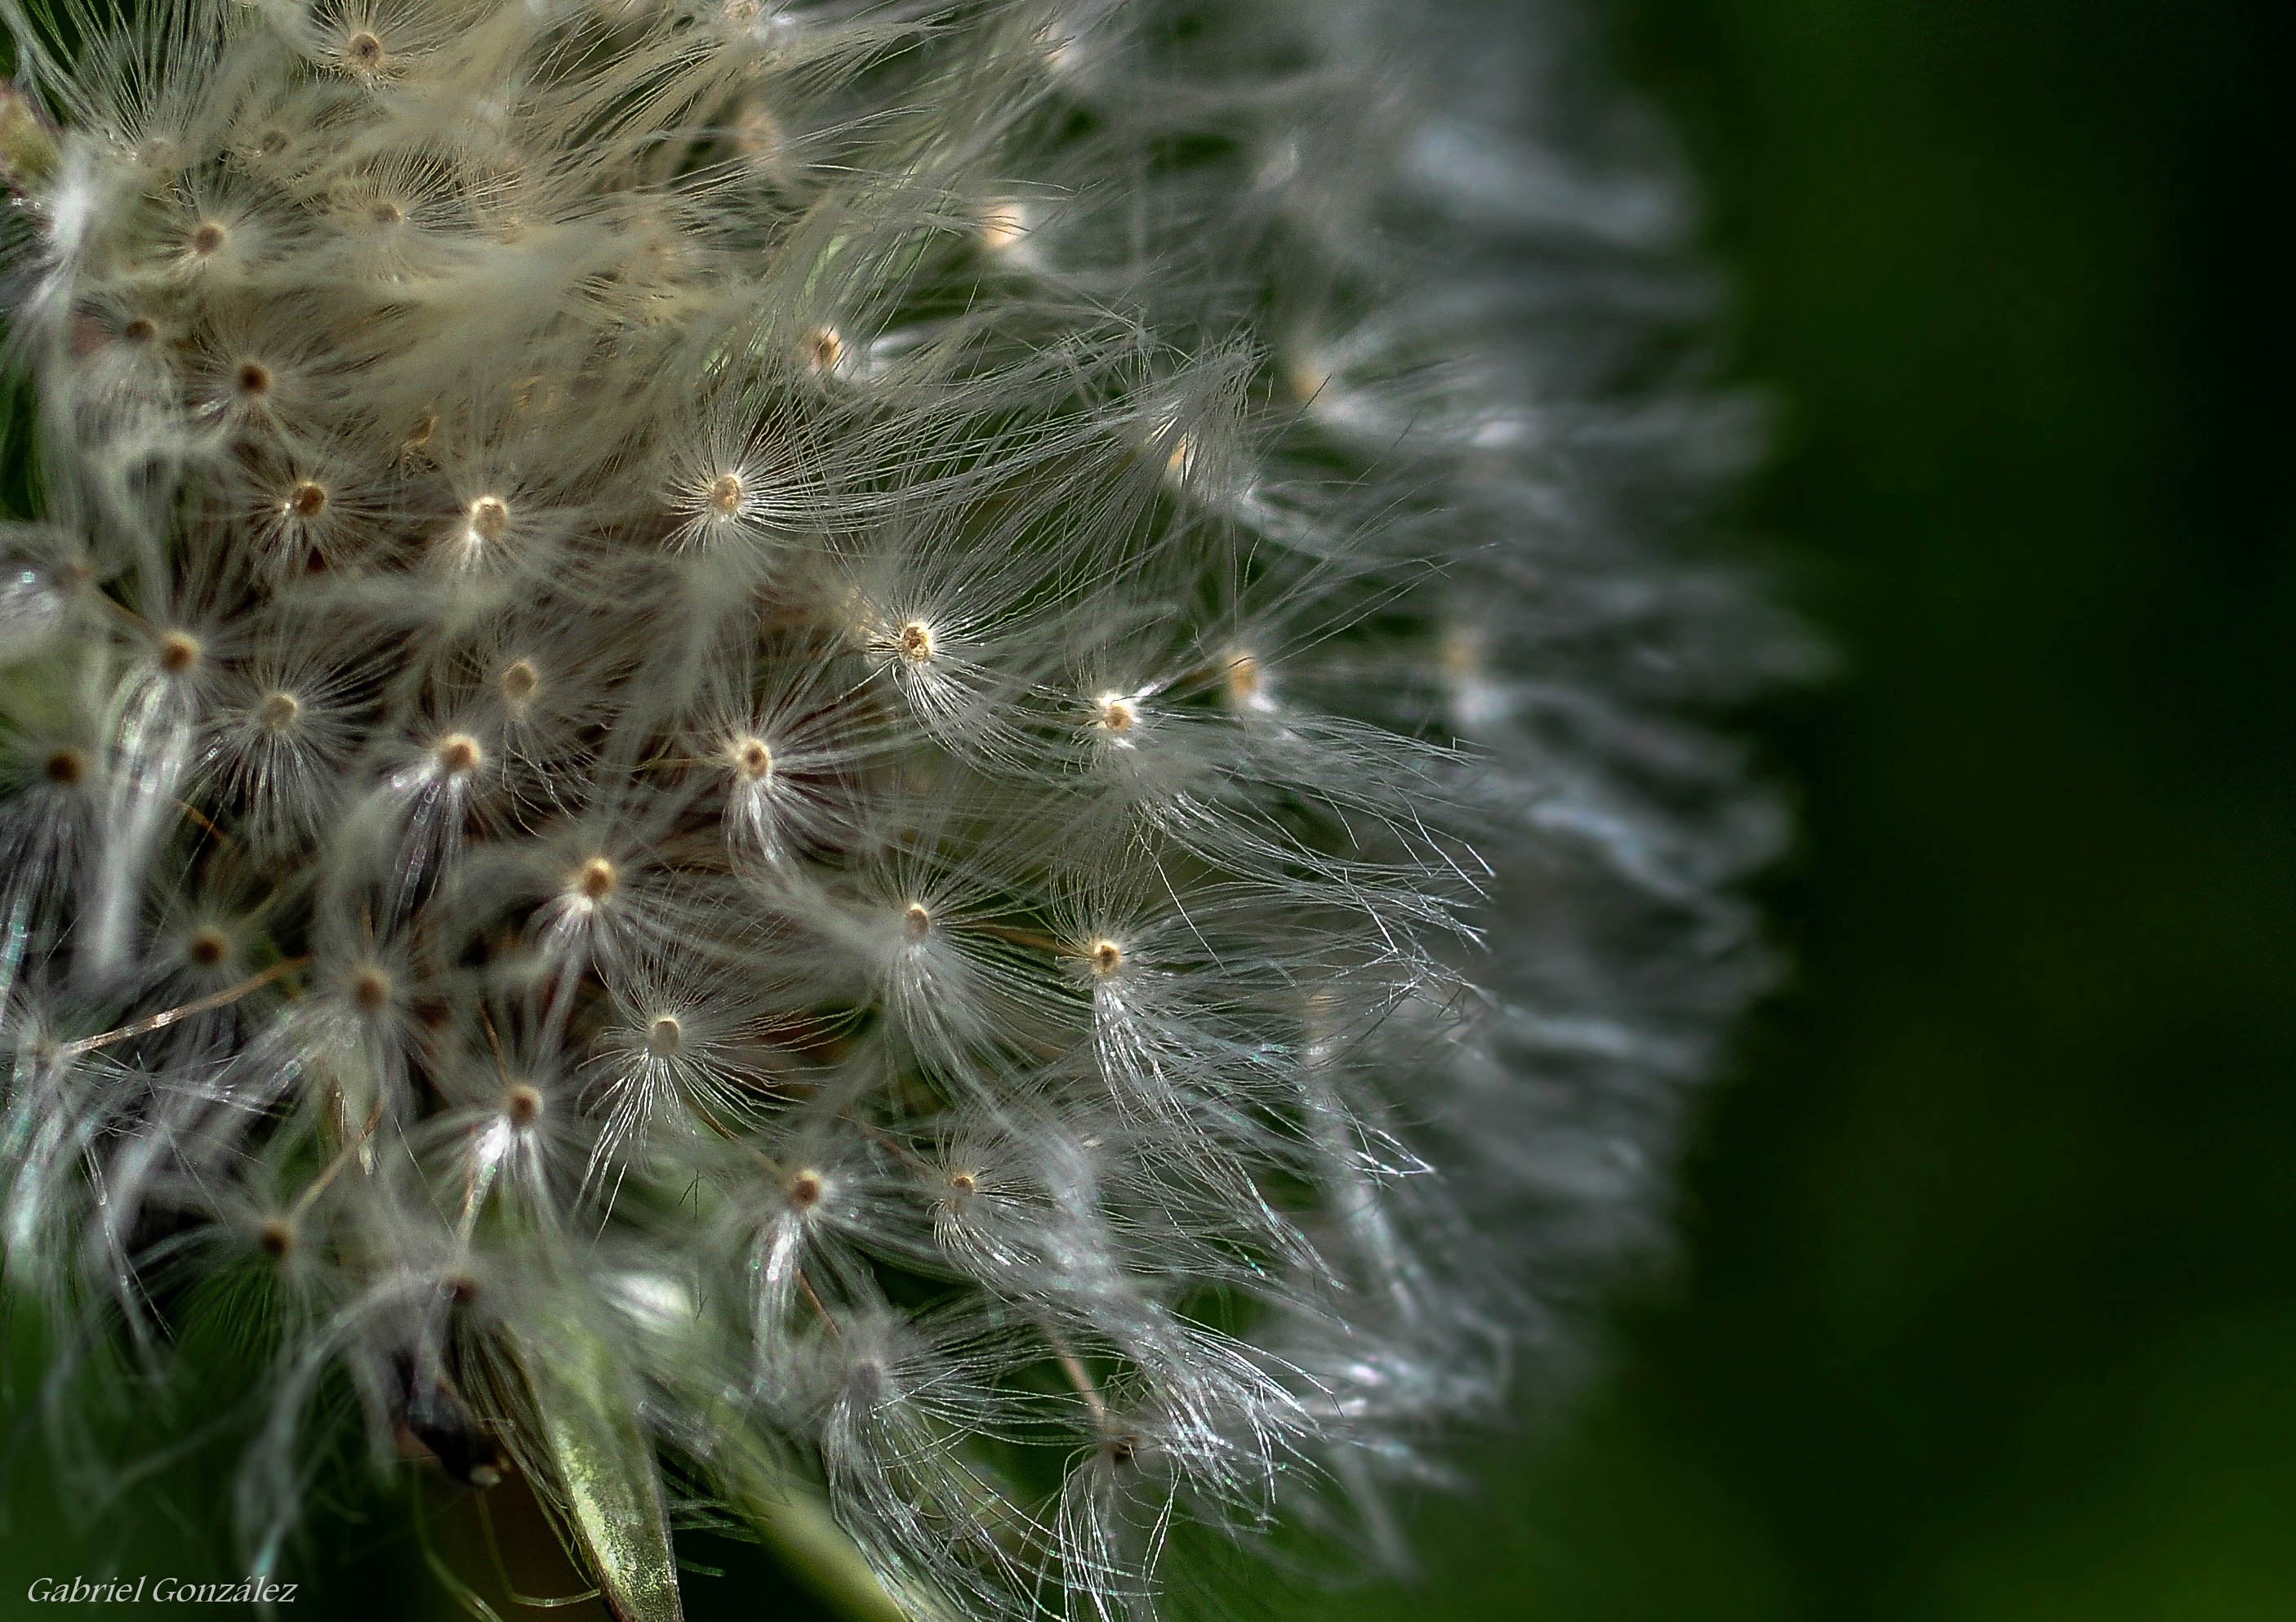
nature, grass, branch, plant, photography, leaf, flower, green, macro, botany, flora, flowers, close up, naturaleza, flores, nikond90, ggl1, gaby1, xovesphoto, gphoto, sigma105mm, macro photography, flowering plant, daisy family, grass family, plant stem, land plant, thorns spines and prickles